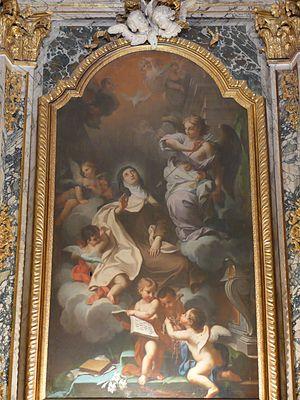
Pierre Parrocel, né en 1670 à Avignon et mort en 1739 à Paris, est un artiste peintre et graveur français.